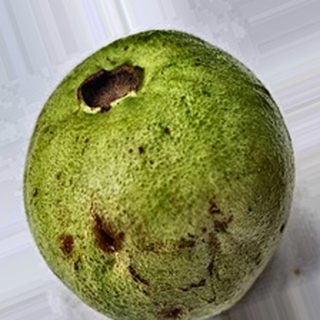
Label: guava_fruit_fly